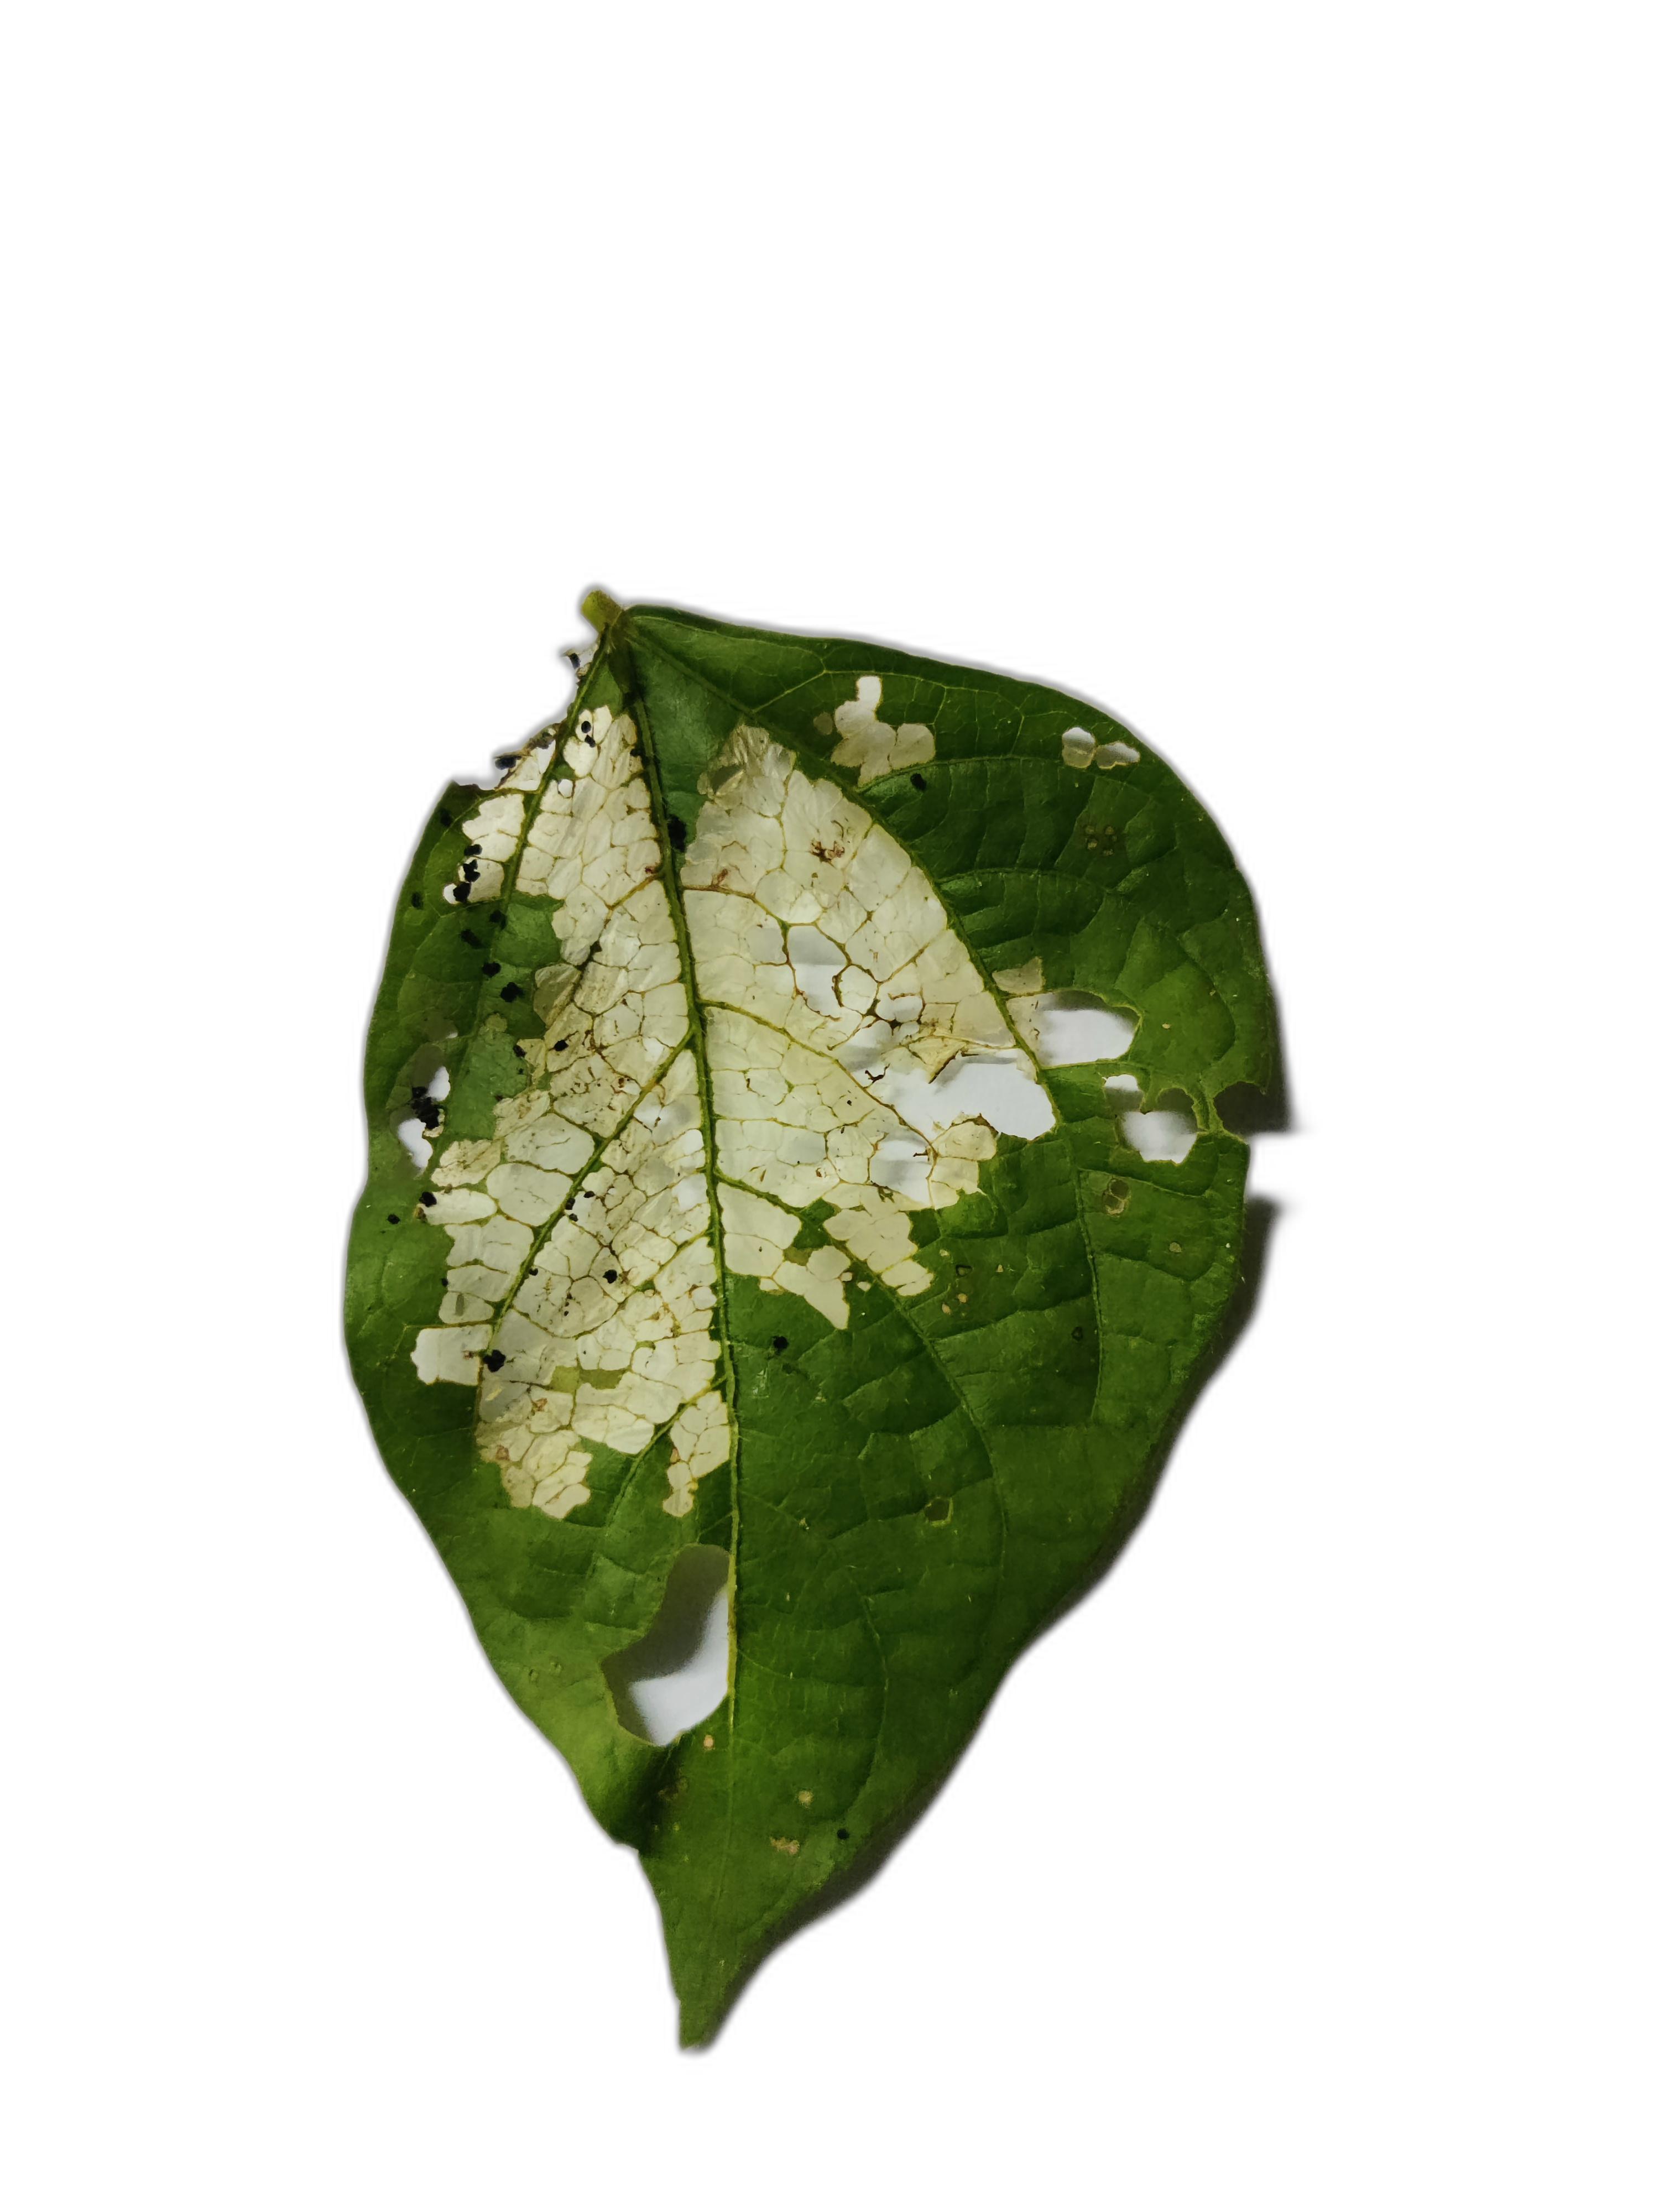
Label: Insect